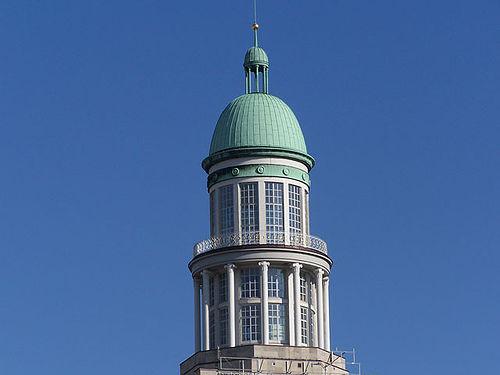
Weather: sun or clear